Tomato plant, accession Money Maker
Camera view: bottom (45 deg); turntable rotation: 150 degrees
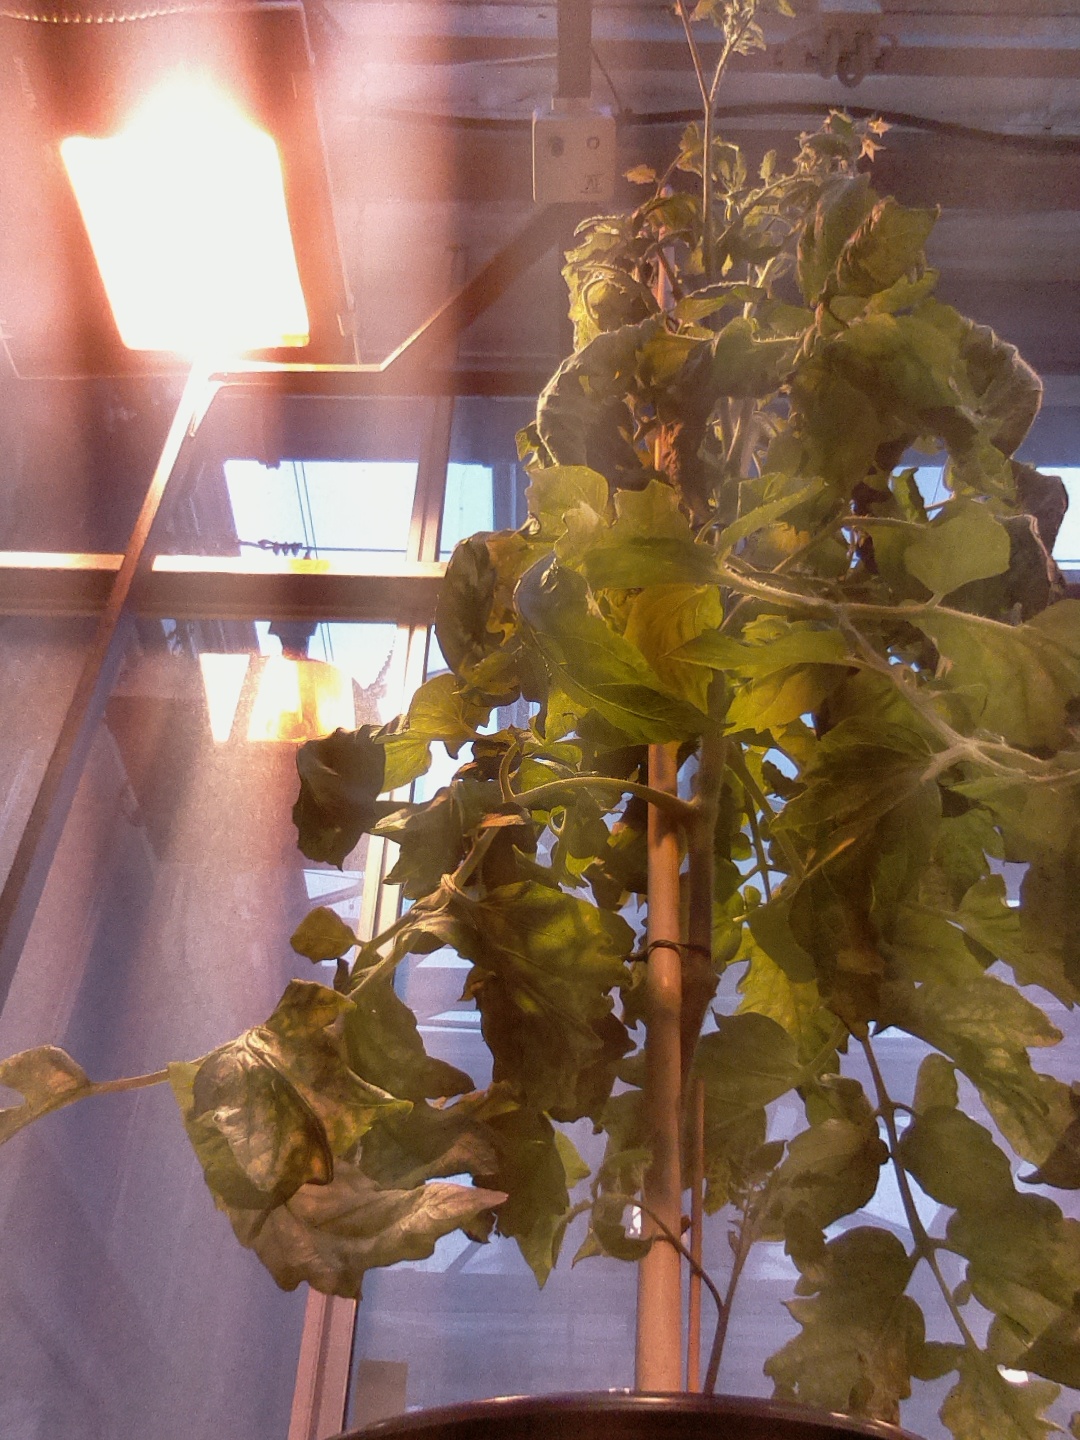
BBCH growth stage 72: 20%-30% of final fruit size